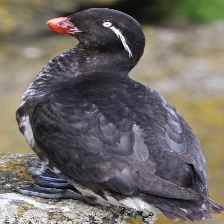
Species: PARAKETT  AUKLET
Scientific name: AETHIA PSITTACULA